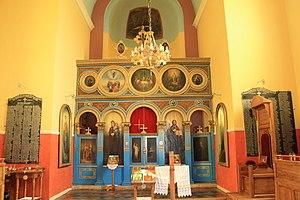
L'église Saint-Dimitri est une église orthodoxe serbe située dans le village de Leskovac en Serbie, dans la municipalité de Lazarevac et sur le territoire de la Ville de Belgrade. Construite en 1892, elle est inscrite sur la liste des monuments culturels protégés de la République de Serbie et sur la liste des biens culturels de la Ville de Belgrade.